Sara Montiel

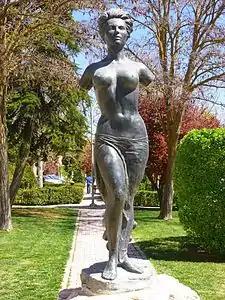
Monument to Montiel in Campo de Criptana.

Montiel, whose complete name was María Antonia Alejandra Vicenta Elpidia Isidora Abad Fernández, was born in 1928 in Campo de Criptana (Ciudad Real), Spain. She entered films after winning a talent contest at age fifteen. In her first movie, she was credited as "María Alejandra" a shortened version of her real name. For her next film, she changed her name to Sara, after her grandmother, and Montiel after the Montiel fields in La Mancha region of her birth. It was in Mexico where she first learned how to read and write, taught by the poet León Felipe, and in 1951 she acquired Mexican dual nationality. She was married four times, and was ex-communicated by the Catholic Church in Spain for the civil-wedding ceremony of her first marriage: